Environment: real
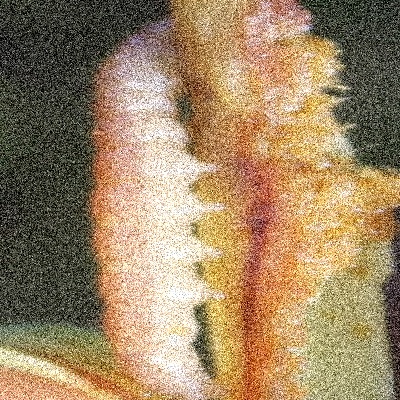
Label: fall_armyworm